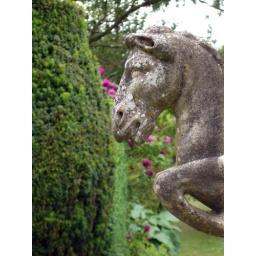
Never argue with a Mafia gardener or else you'll find a horse's head in your flower bed !